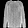
Label: Pullover